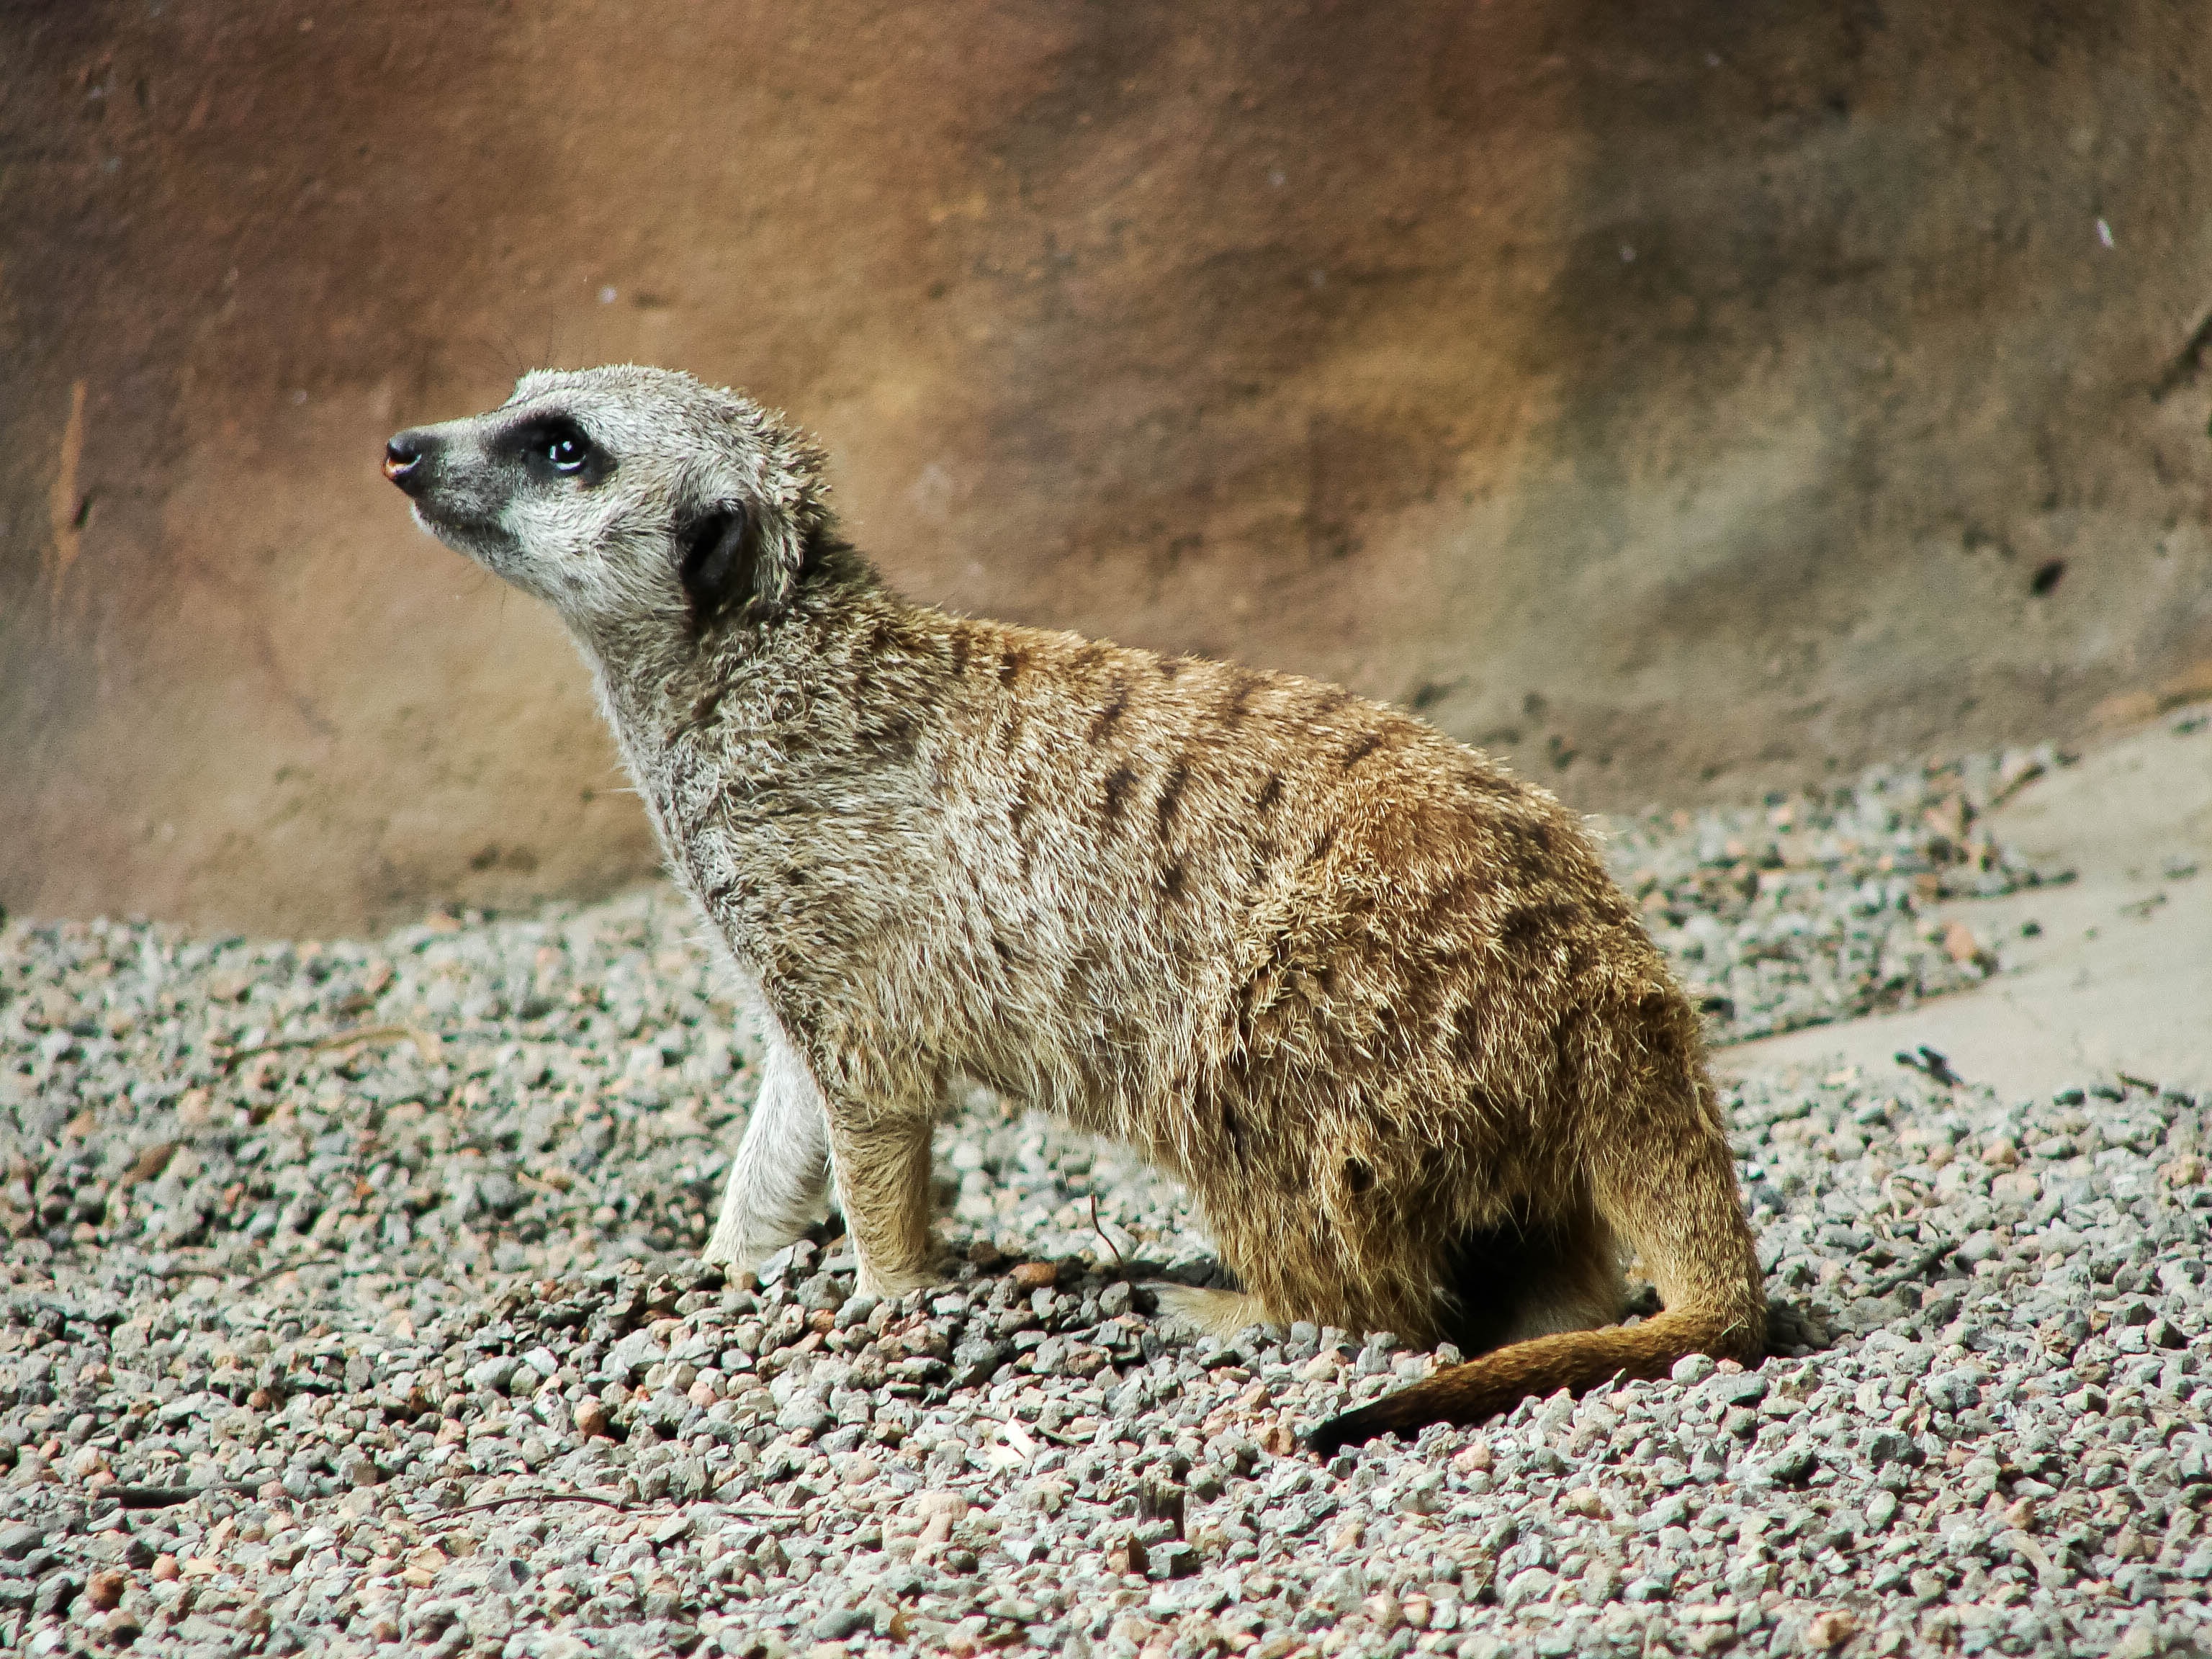
nature, wilderness, desert, animal, cute, lookout, wildlife, wild, standing, zoo, fur, small, africa, mammal, fauna, face, eyes, vertebrate, creature, conservation, meerkat, mongoose, safari, watchful, south africa, viverridae